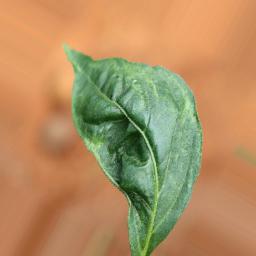
Label: mites_and_trips